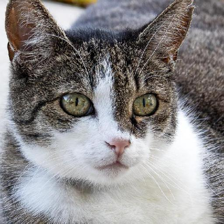
Label: animals